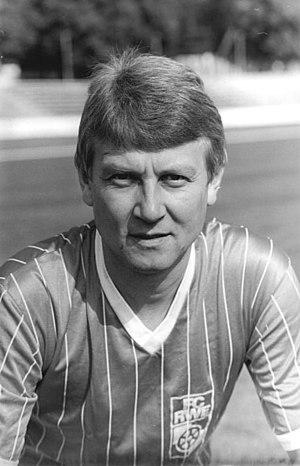
Wilfried Gröbner est un footballeur et entraîneur allemand, né le 18 décembre 1949 à Eilenbourg.